Alexander Burton Hagner

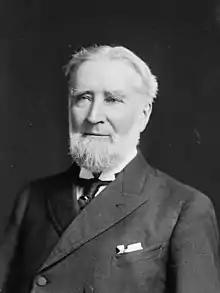
Hagner c. 1905

Alexander Burton Hagner (July 13, 1826 – June 30, 1915) was an Associate Justice of the Supreme Court of the District of Columbia.